Business

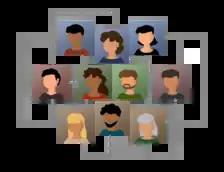

Business is the practice of making one's living or making money by producing or buying and selling products (such as goods and services). It is also "any activity or enterprise entered into for profit."